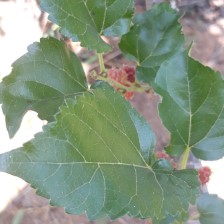
Variety: ChiangMai60